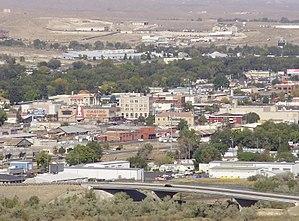
Elko est une petite ville, siège du comté du même nom, dans le nord de l'État du Nevada, aux États-Unis. En 2010, la ville comptait 18 297 habitants. Elko est le siège du comté d'Elko.